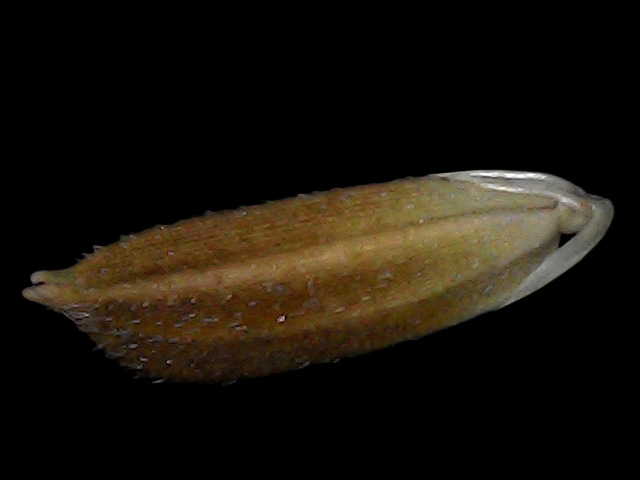
Rice variety: Bd56